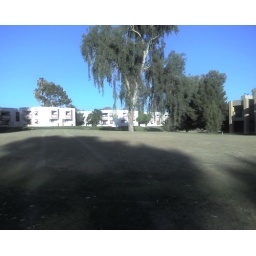
eastern view of hole 14 green and hole 15 tee box in background.